Pahvant

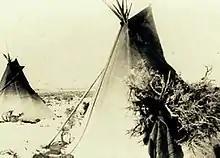
A Pahvant Ute at Kanosh, Utah in 1883

The Pahvant or Pahvants ("Pavant, Parant, Pahva-nits") were a band of Ute people that lived in present-day Utah. Called the "Water People", they fished and hunted waterfowl. They were also farmers and hunter-gatherers. In the 18th century they were known to be friendly and attentive, but after a chief's father was killed by emigrating white settlers, a group of Pahvant Utes killed John Williams Gunnison and seven of his men during his exploration of the area. The bodies of water of their homeland were dried up after Mormons had diverted the water for irrigation. Having intermarried with the Paiutes, they were absorbed into the Paiute Indian Tribe of Utah and relocated to reservations.